Isaac Barr

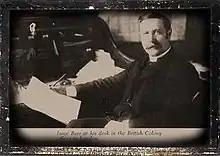
Isaac Montgomery Barr - 1902

Isaac Montgomery Barr (March 2, 1847 – January 18, 1937) was an Anglican clergyman and promoter of British colonial settlement schemes, most notably the Barr Colony which became Lloydminster and District in Alberta and Saskatchewan, Canada.